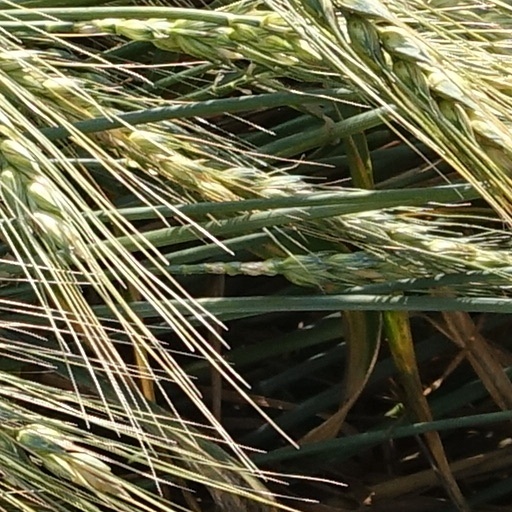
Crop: wheat